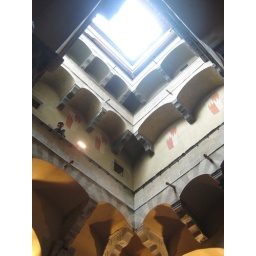
Frienze - in side tower house museum